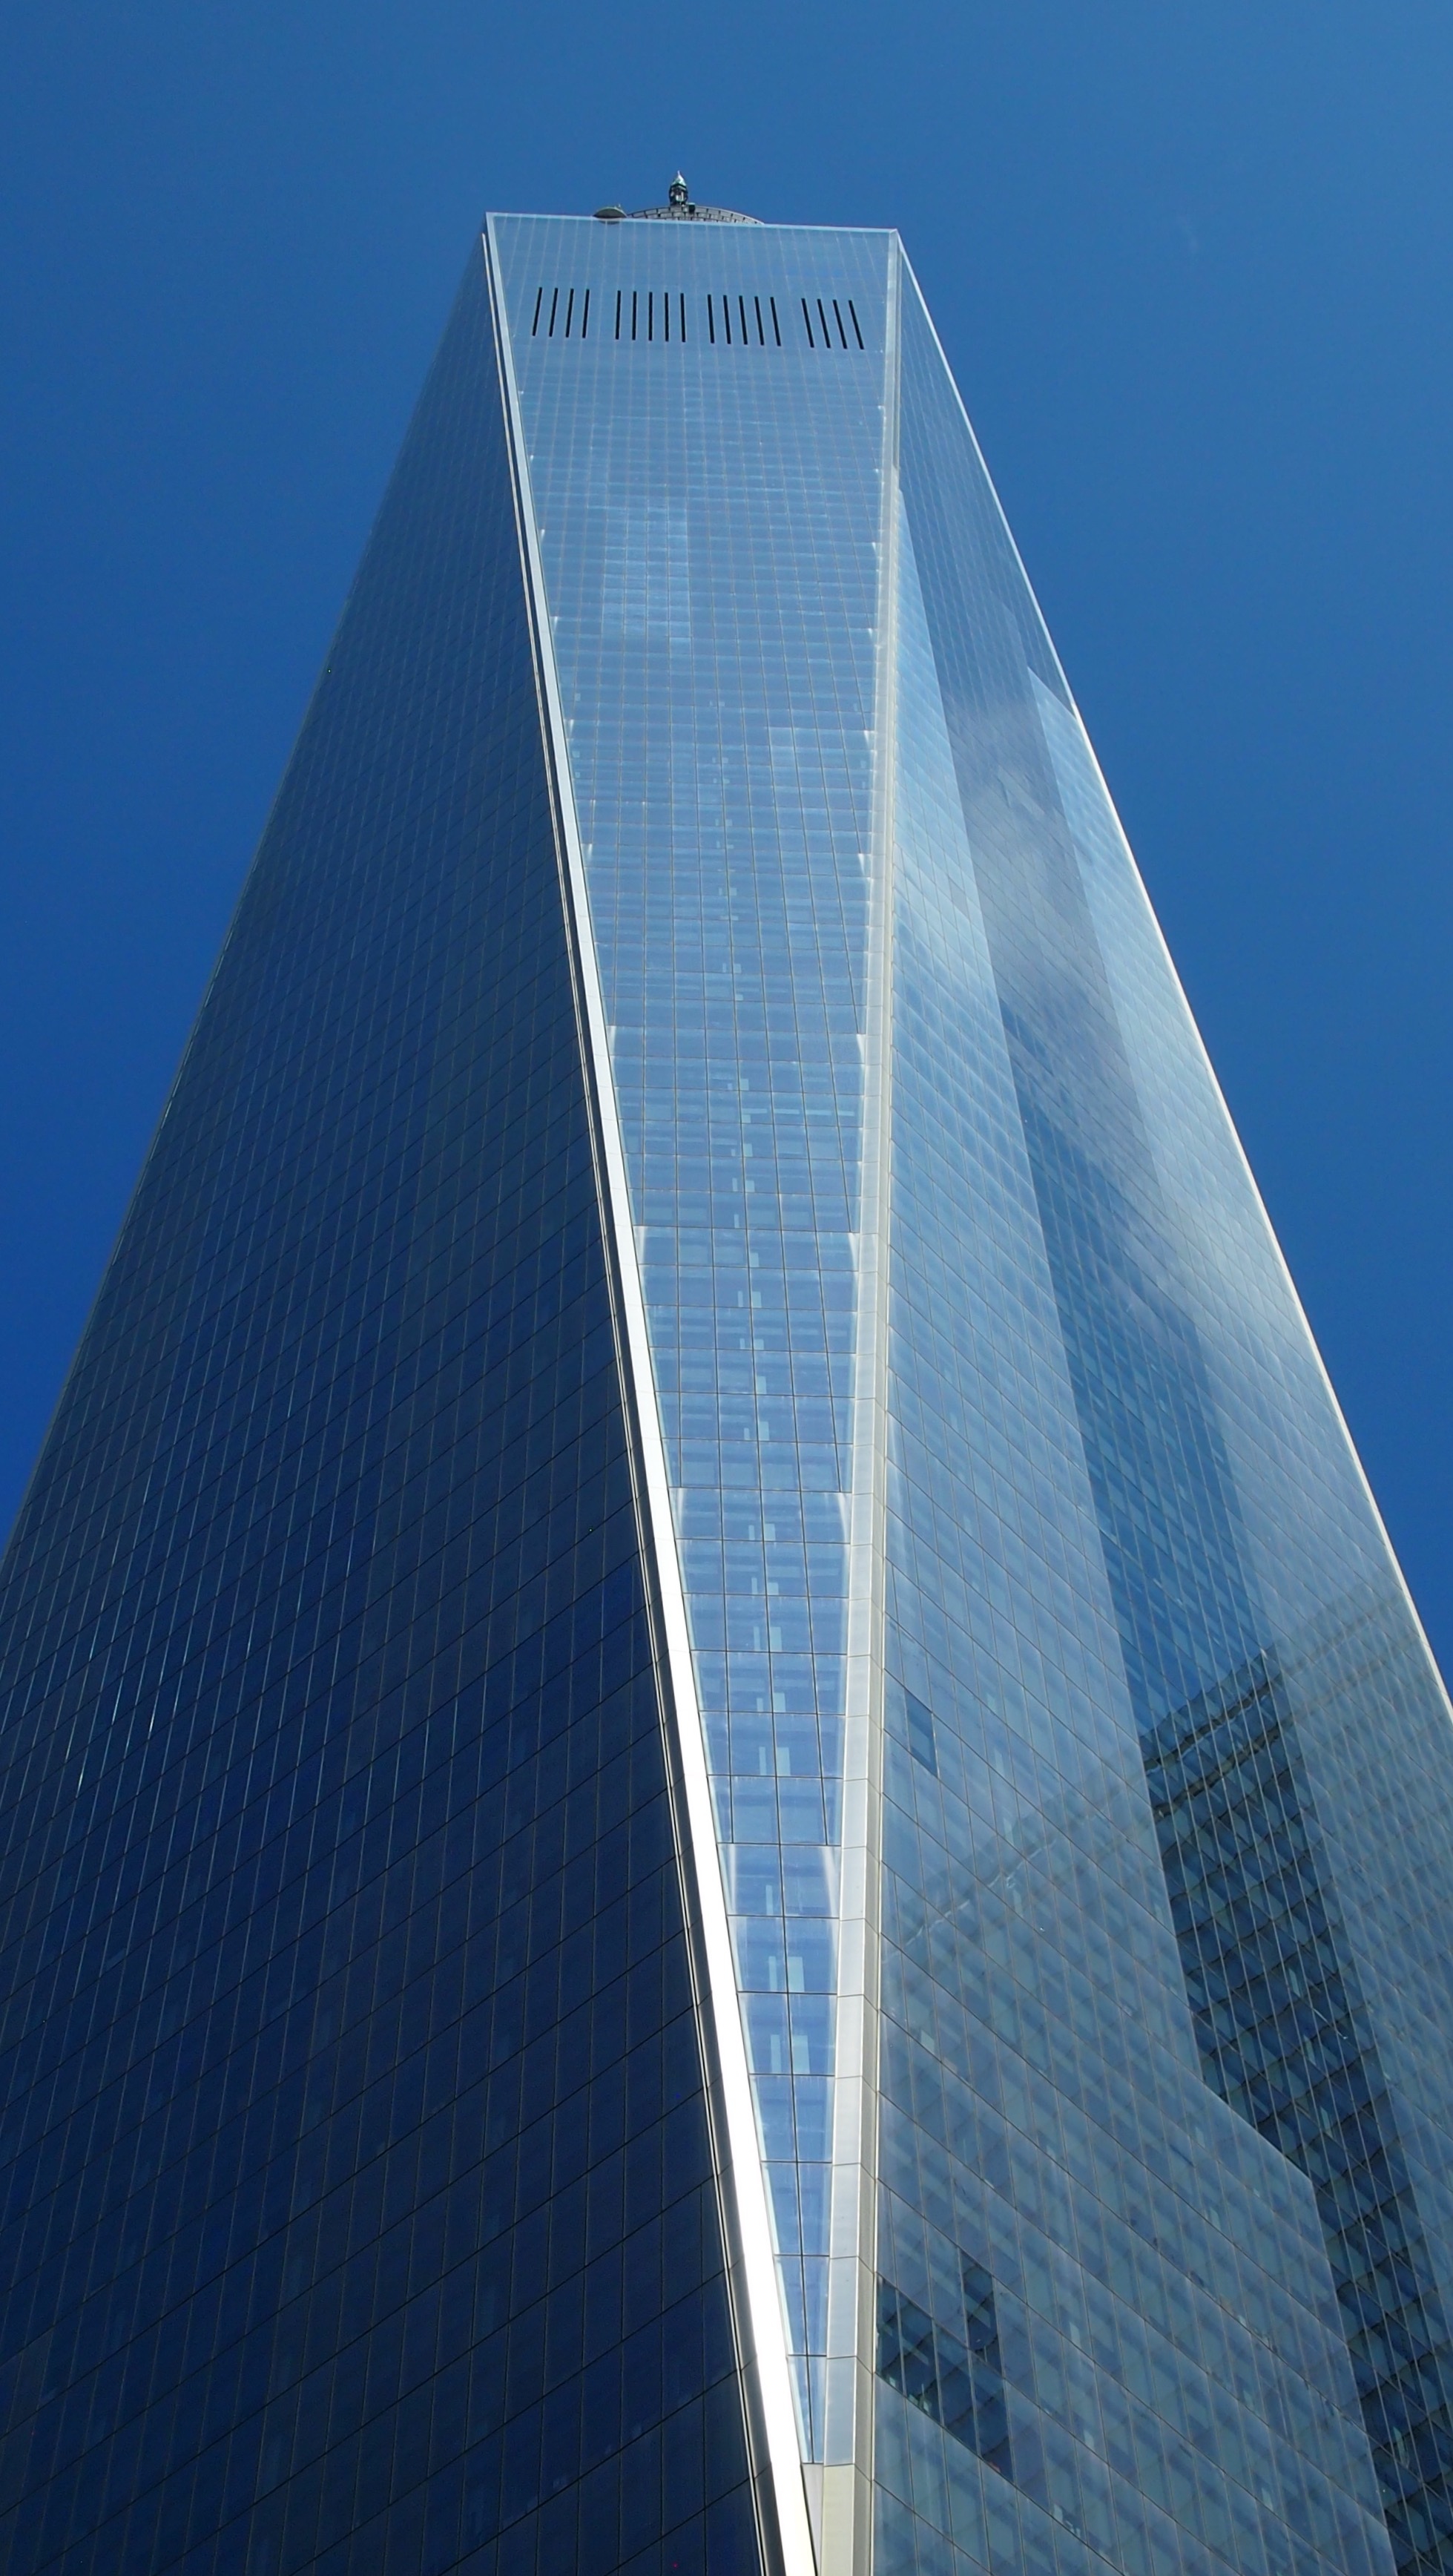
architecture, skyline, glass, skyscraper, new york, manhattan, new york city, line, tower, nyc, usa, america, landmark, facade, blue, world trade center, tower block, united states, memorial, tourist attraction, shape, big apple, imposing, one world trade center, cable stayed bridge, 1wtc